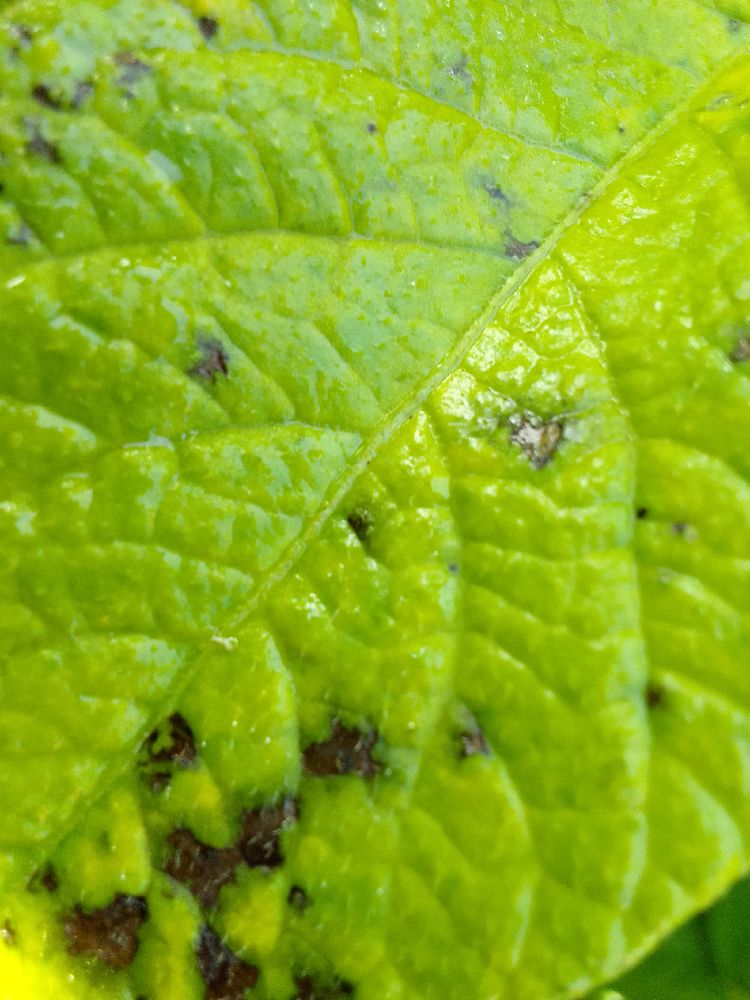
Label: Early blight